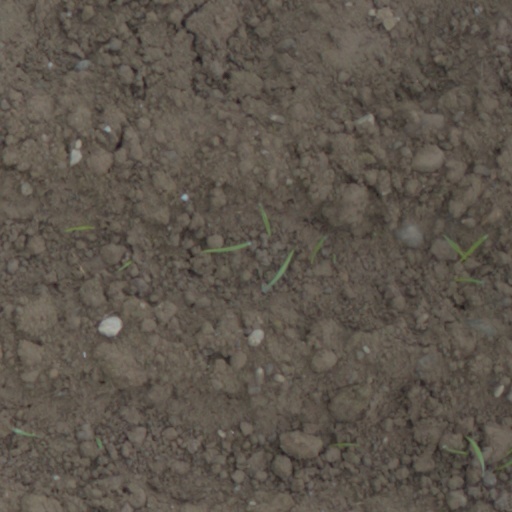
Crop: wheat